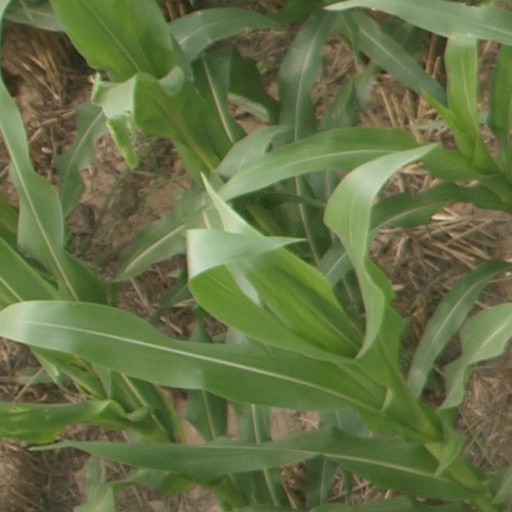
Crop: maize; corn